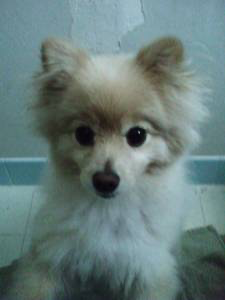
Animal: dog
Breed: pomeranian